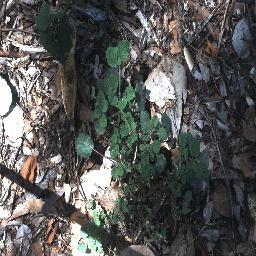
Label: negative